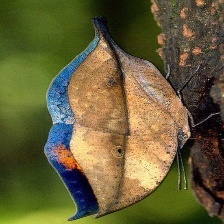
Species: ORANGE OAKLEAF